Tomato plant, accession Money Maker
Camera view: vertical (180 deg); turntable rotation: 330 degrees
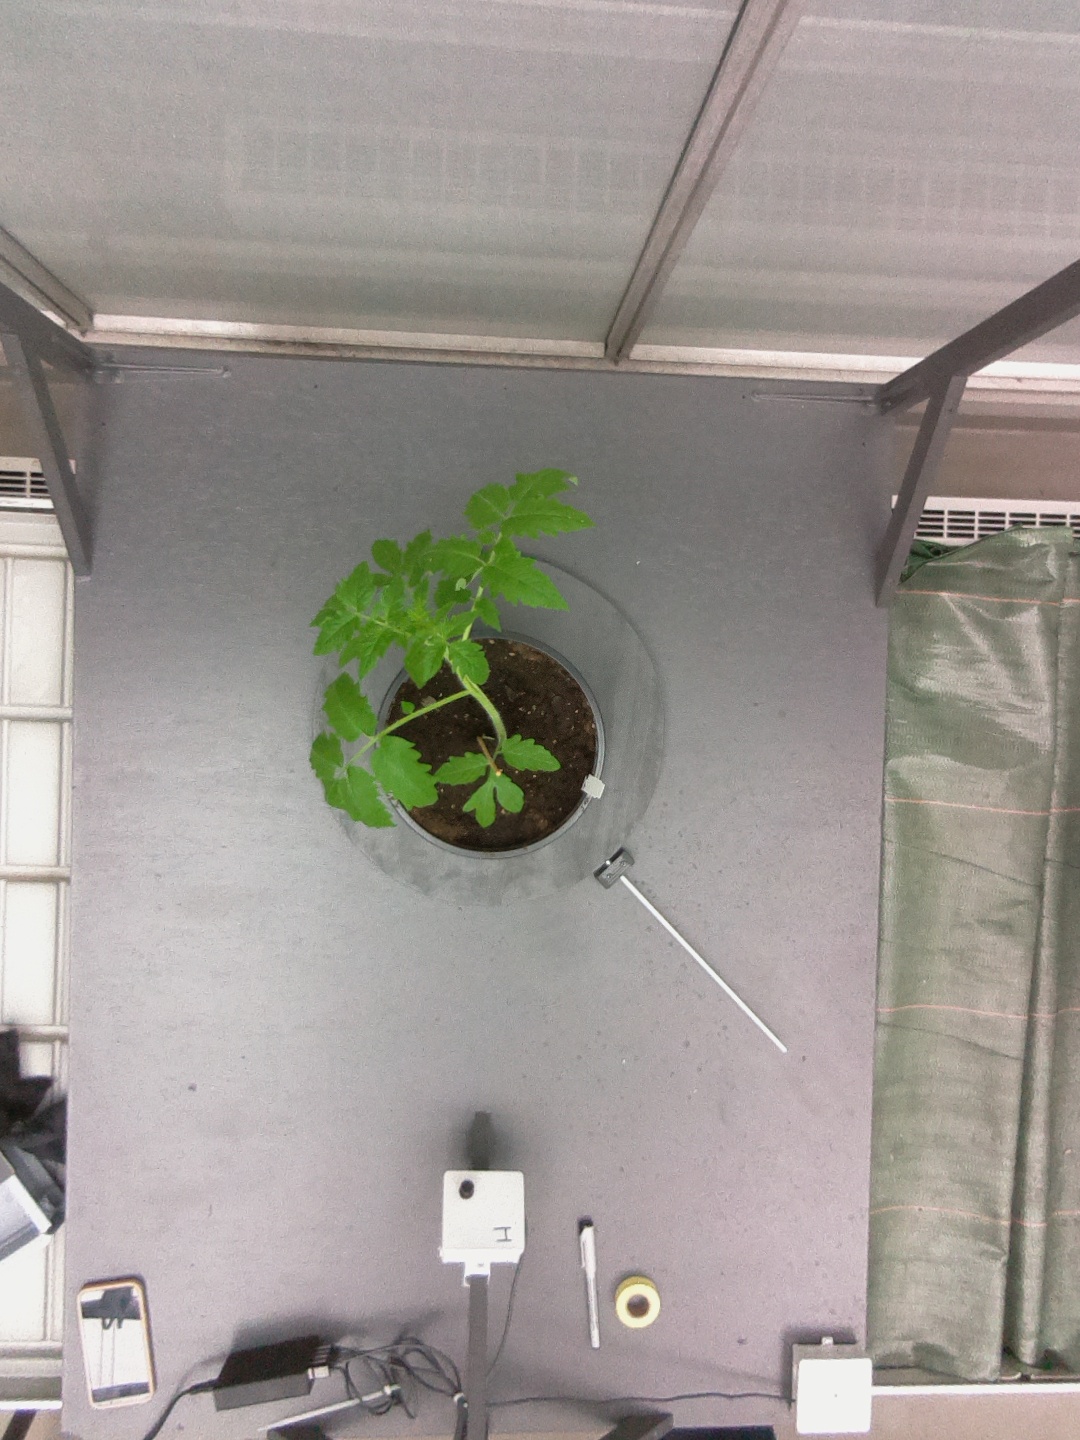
BBCH growth stage 13: 6 of true leaves visible